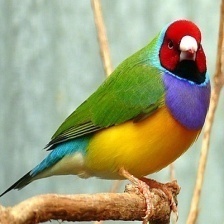
Species: GOULDIAN FINCH
Scientific name: ERYTHRURA GOULDIAE
ImageNet parent category: house_finch